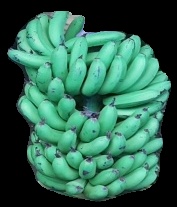
Variety: pachbale
Grade: grade1